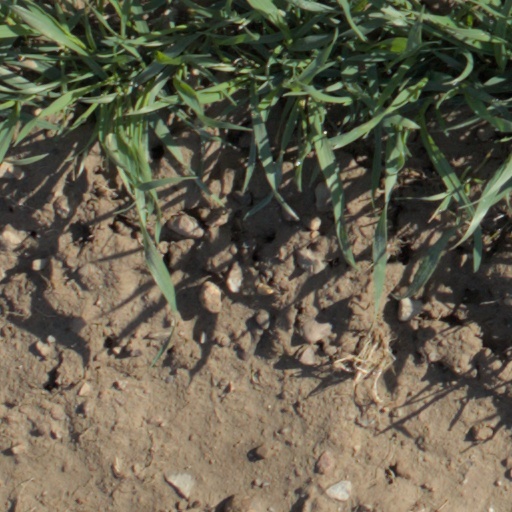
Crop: wheat